Dick effect

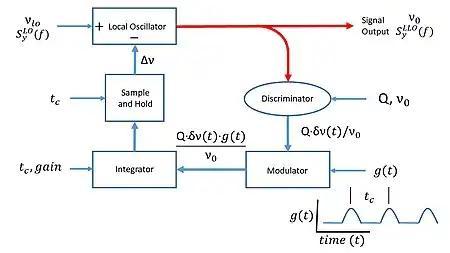
Block diagram for a passive atomic frequency standard using sequential interrogation with cycle time formula_54. The term formula_55 has a time dependent part due to frequency noise from the local oscillator formula_56.

The operation of a pulse-mode atomic clock can be broken into functional elements as shown in the block diagram here (for a complete analysis see Greenhall ). Here, the LO is represented by its own block and the interrogated atomic system by the other four blocks. The time dependence of the atomic interrogation process is effected here by the Modulator, in which the time-dependent frequency error formula_57 is multiplied by a time-dependent gain formula_9 as calculated in the previous section.